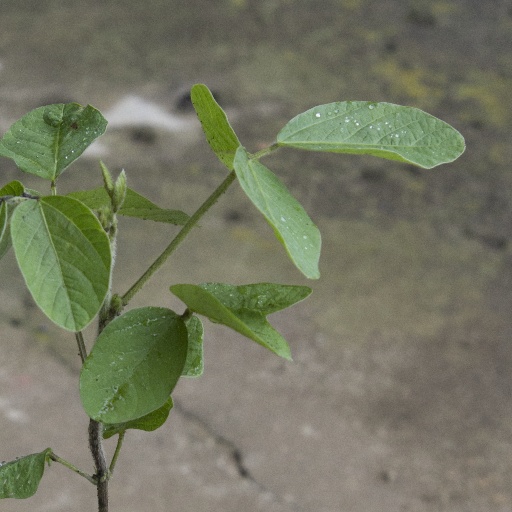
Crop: soybean